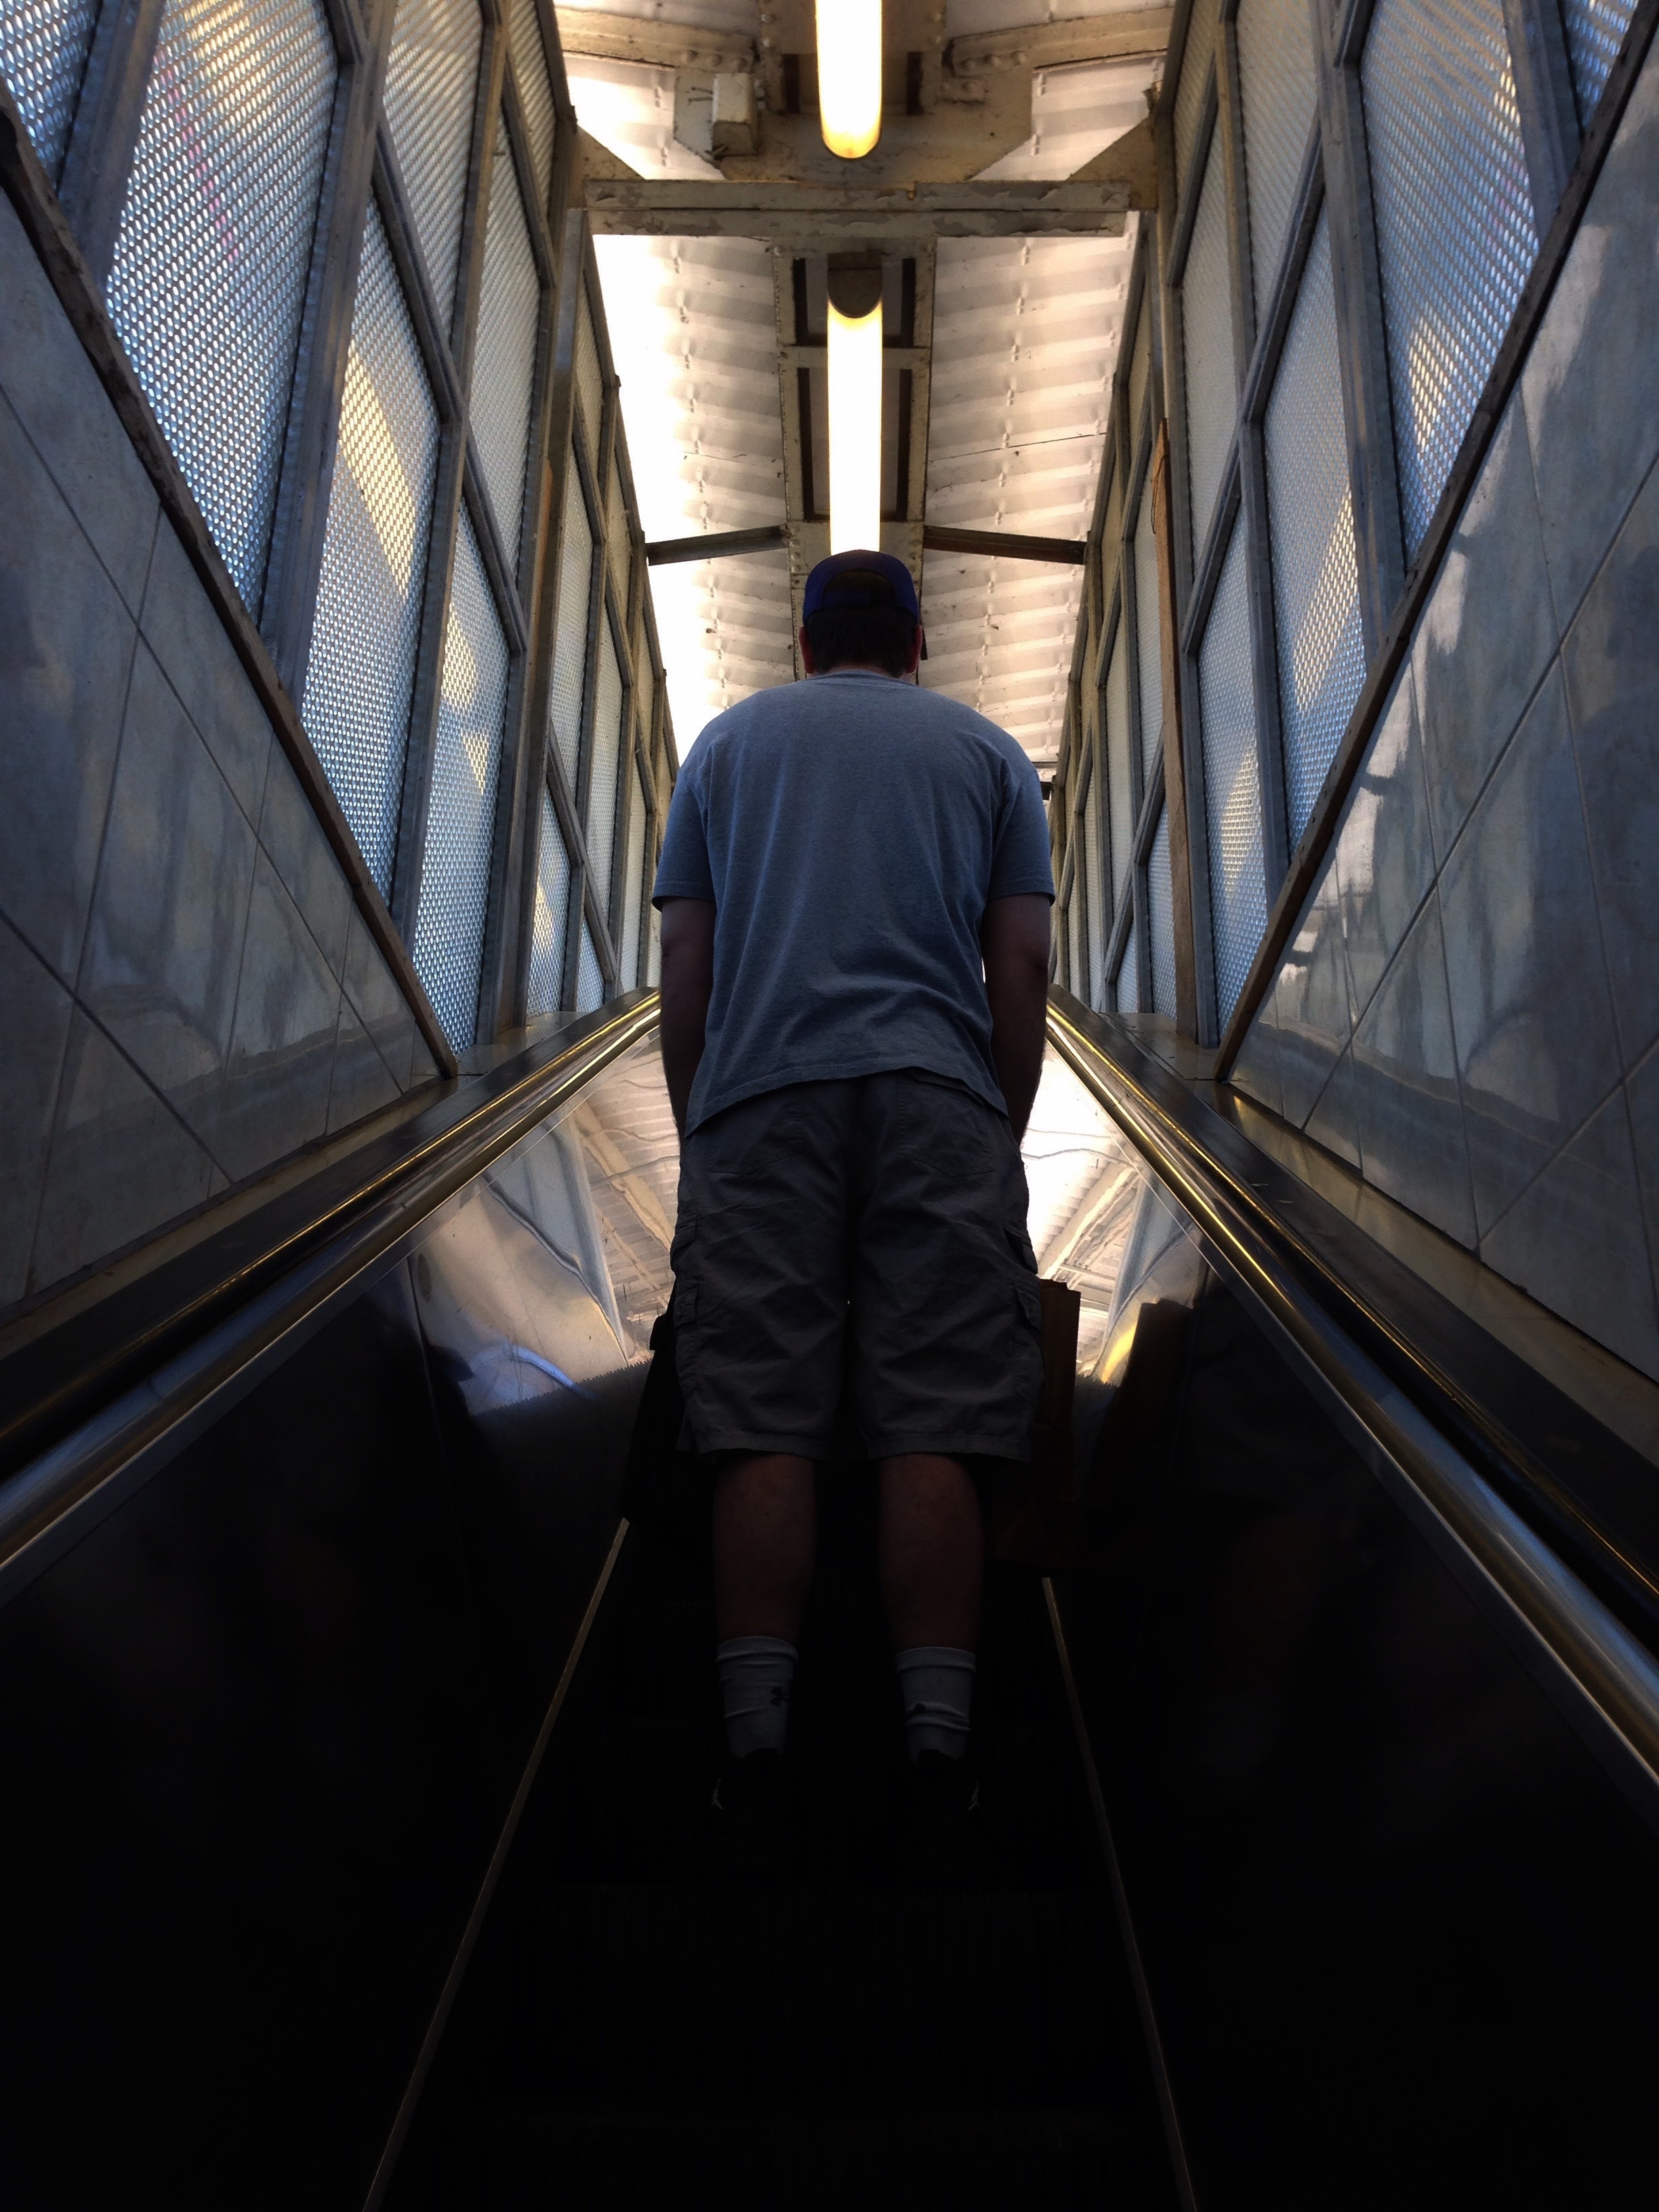
light, escalator, symmetry, snapshot